Short-finned pilot whale

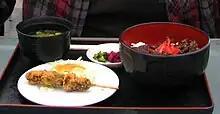
A Japanese meal with short-finned pilot whale meat includes a skewer of fried whale meat ("left") and a bowl with grilled meat over rice, topped with pickled ginger ("right").

Short-finned pilot whales have been hunted for many centuries, particularly by Japanese whalers. Between 1948 and 1980, hundreds of whales were exploited at Hokkaido and Sanriku in the north and Taiji, Izu, and Okinawa in the south. Annual catches have ranged from 9 to 198 whales from 2010 to 2023 across the country. Today, pilot whales are hunted in a few areas of Japan, mainly along the central Pacific coast, as well as the Lesser Antilles (e.g., St. Vincent and the Grenadines, St. Lucia, Dominica, Martinique), where whales are commercially hunted and the meat is available for human consumption. Pilot whales' strong social bonds and herding instincts make them prime candidates for so-called drive fisheries, where whales are herded towards shore by boats and then killed in shallow waters. Other hunting methods include hand or crossbow-projected harpooning, and small-type whaling (defined as the use of a cannon mounted on a vessel below a certain size). From 2010 to 2023, the average annual catch of short-finned pilot whales in Japan was 73 whales, a large proportion of which was allocated to the drive hunt in Taiji. Whaling documentation in the Caribbean has been sporadic and often incomplete, but at least in St. Vincent and the Grenadines, local hunters have taken an average of 141 pilot whales and 159 dolphins of various species annually from 1962 to 2009.